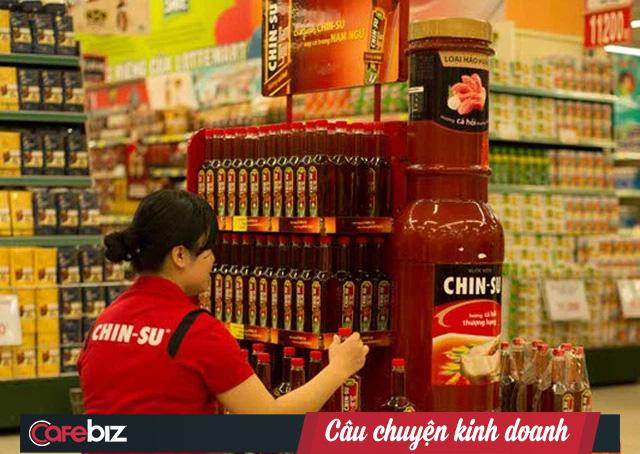
ở trên kệ hàng có sự xuất hiện của nhiều chai nước mắm